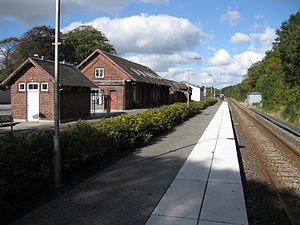
Ølgod / Galleri
Ølgod Station
Ølgod er en stationsby i Sydvestjylland med 3.860 indbyggere, beliggende i Ølgod Sogn. Byen ligger i Varde Kommune og tilhører Region Syddanmark.